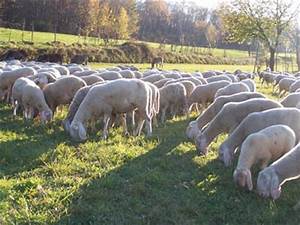
Label: pecora